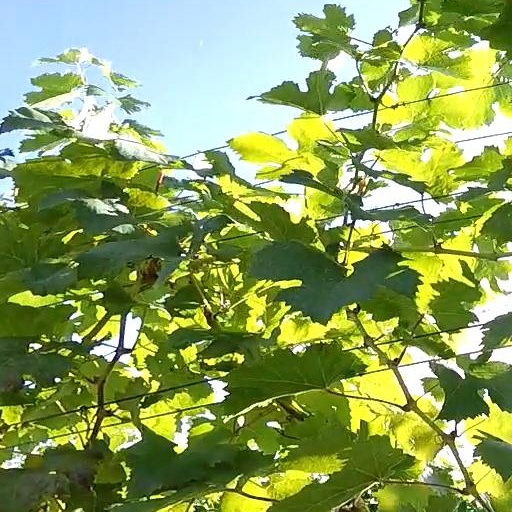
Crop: grape